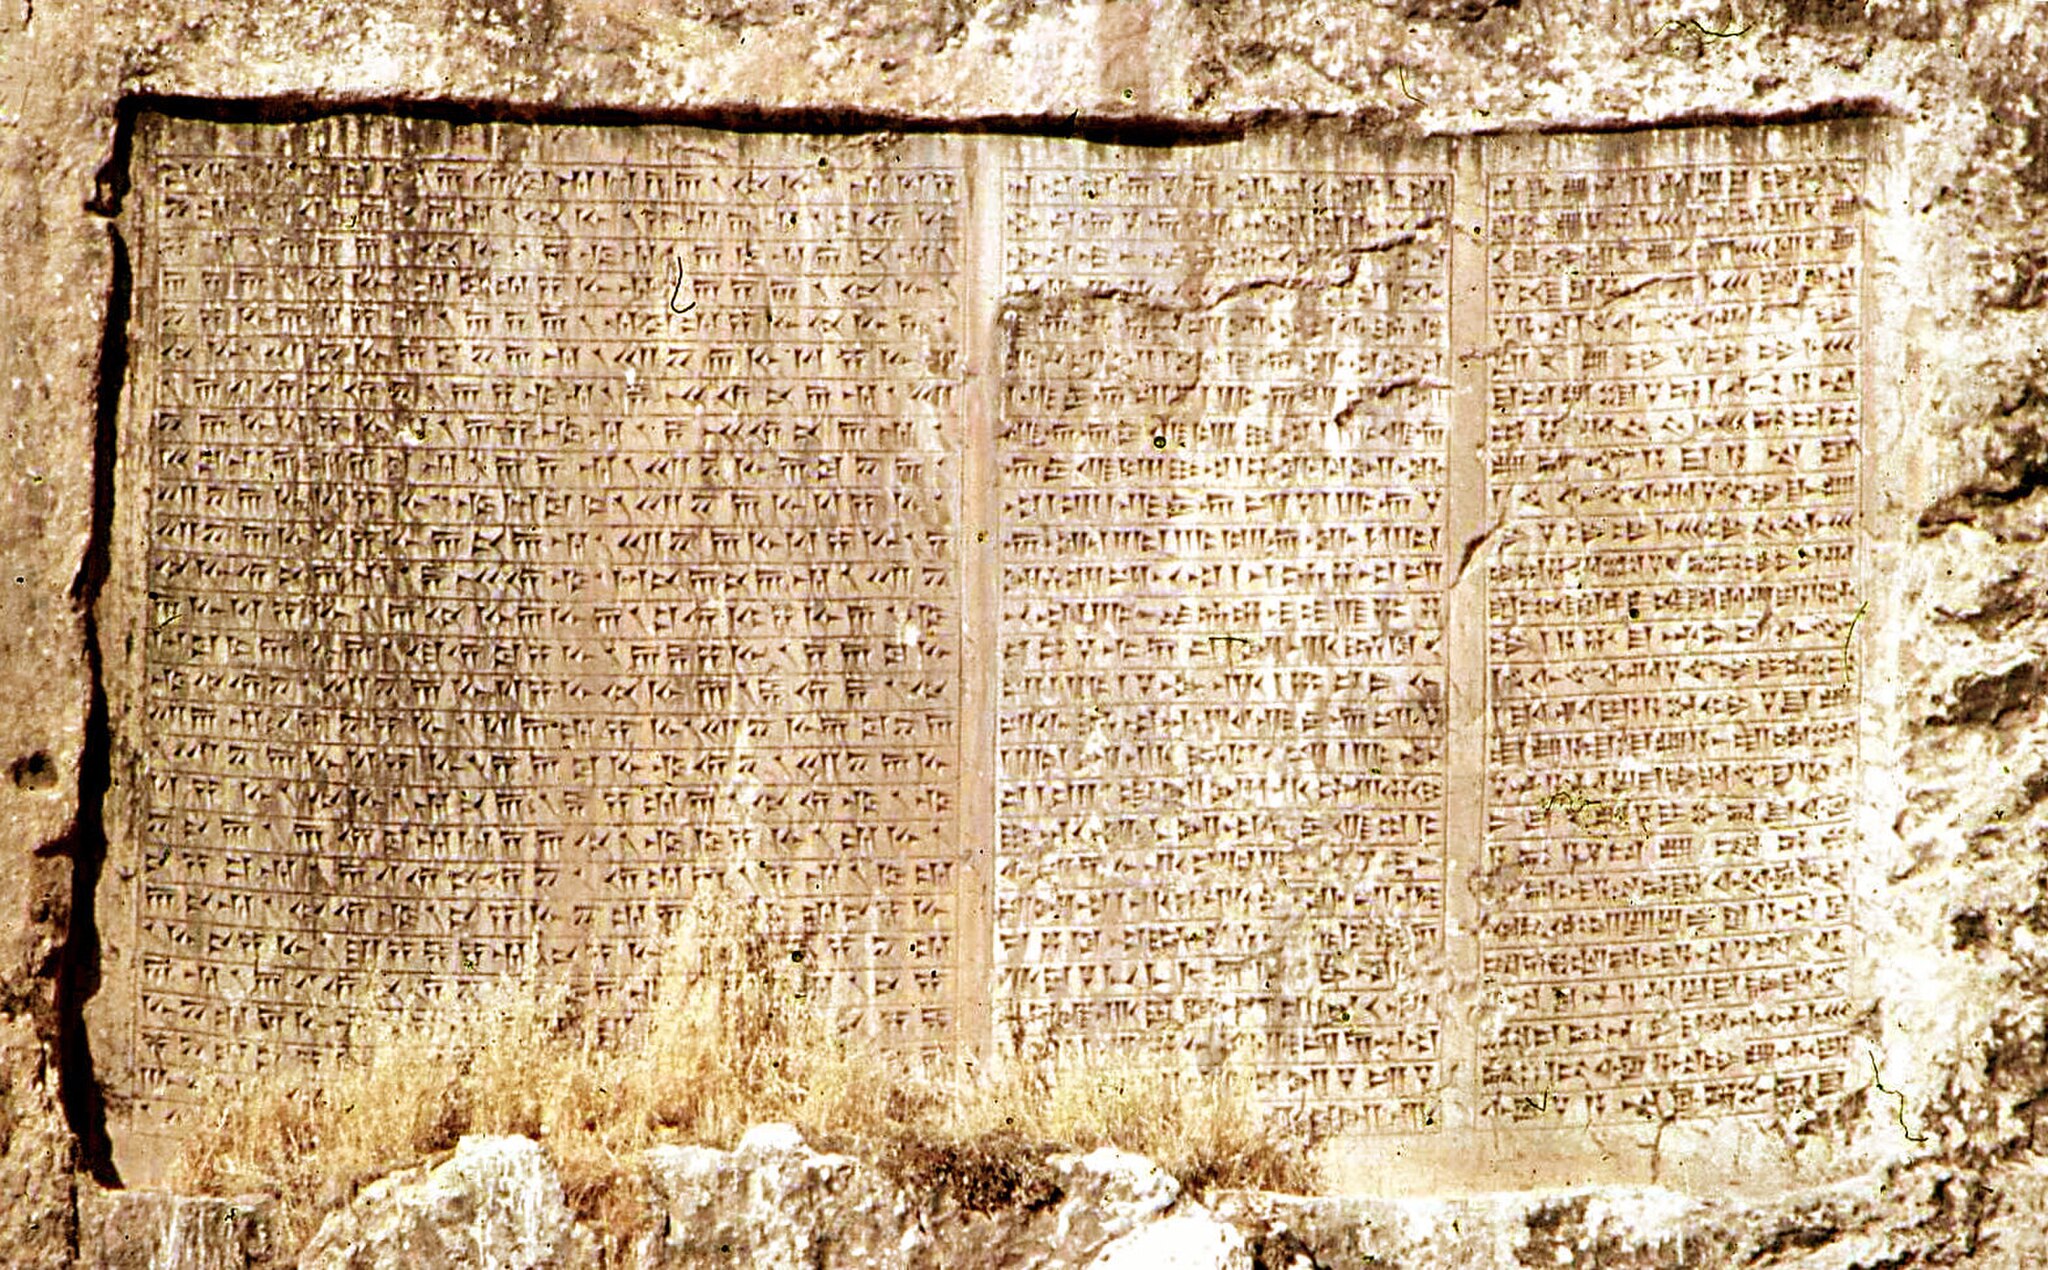
Title: Trilingual inscription of Xerxes, Van, 1973
Description: Inscription of Xerxes, Van, Turkey It is a trilingual inscription, written in Old Persian, Babylonian and Elamite (from left to right). See [1]
Date: 1973
Categories: GFDL, CC-BY-SA-2.5,2.0,1.0, License migration completed, Trilingual inscription of Xerxes, Van, Self-published work, Photographs by John Hill